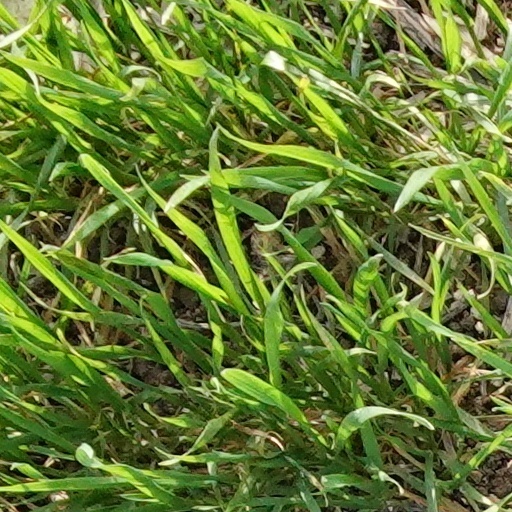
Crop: wheat